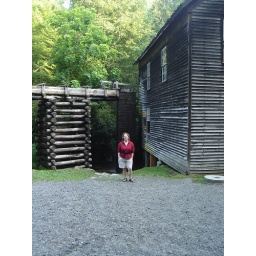
Run by water power. That column behind me builds up the pressure to run the water turbine.